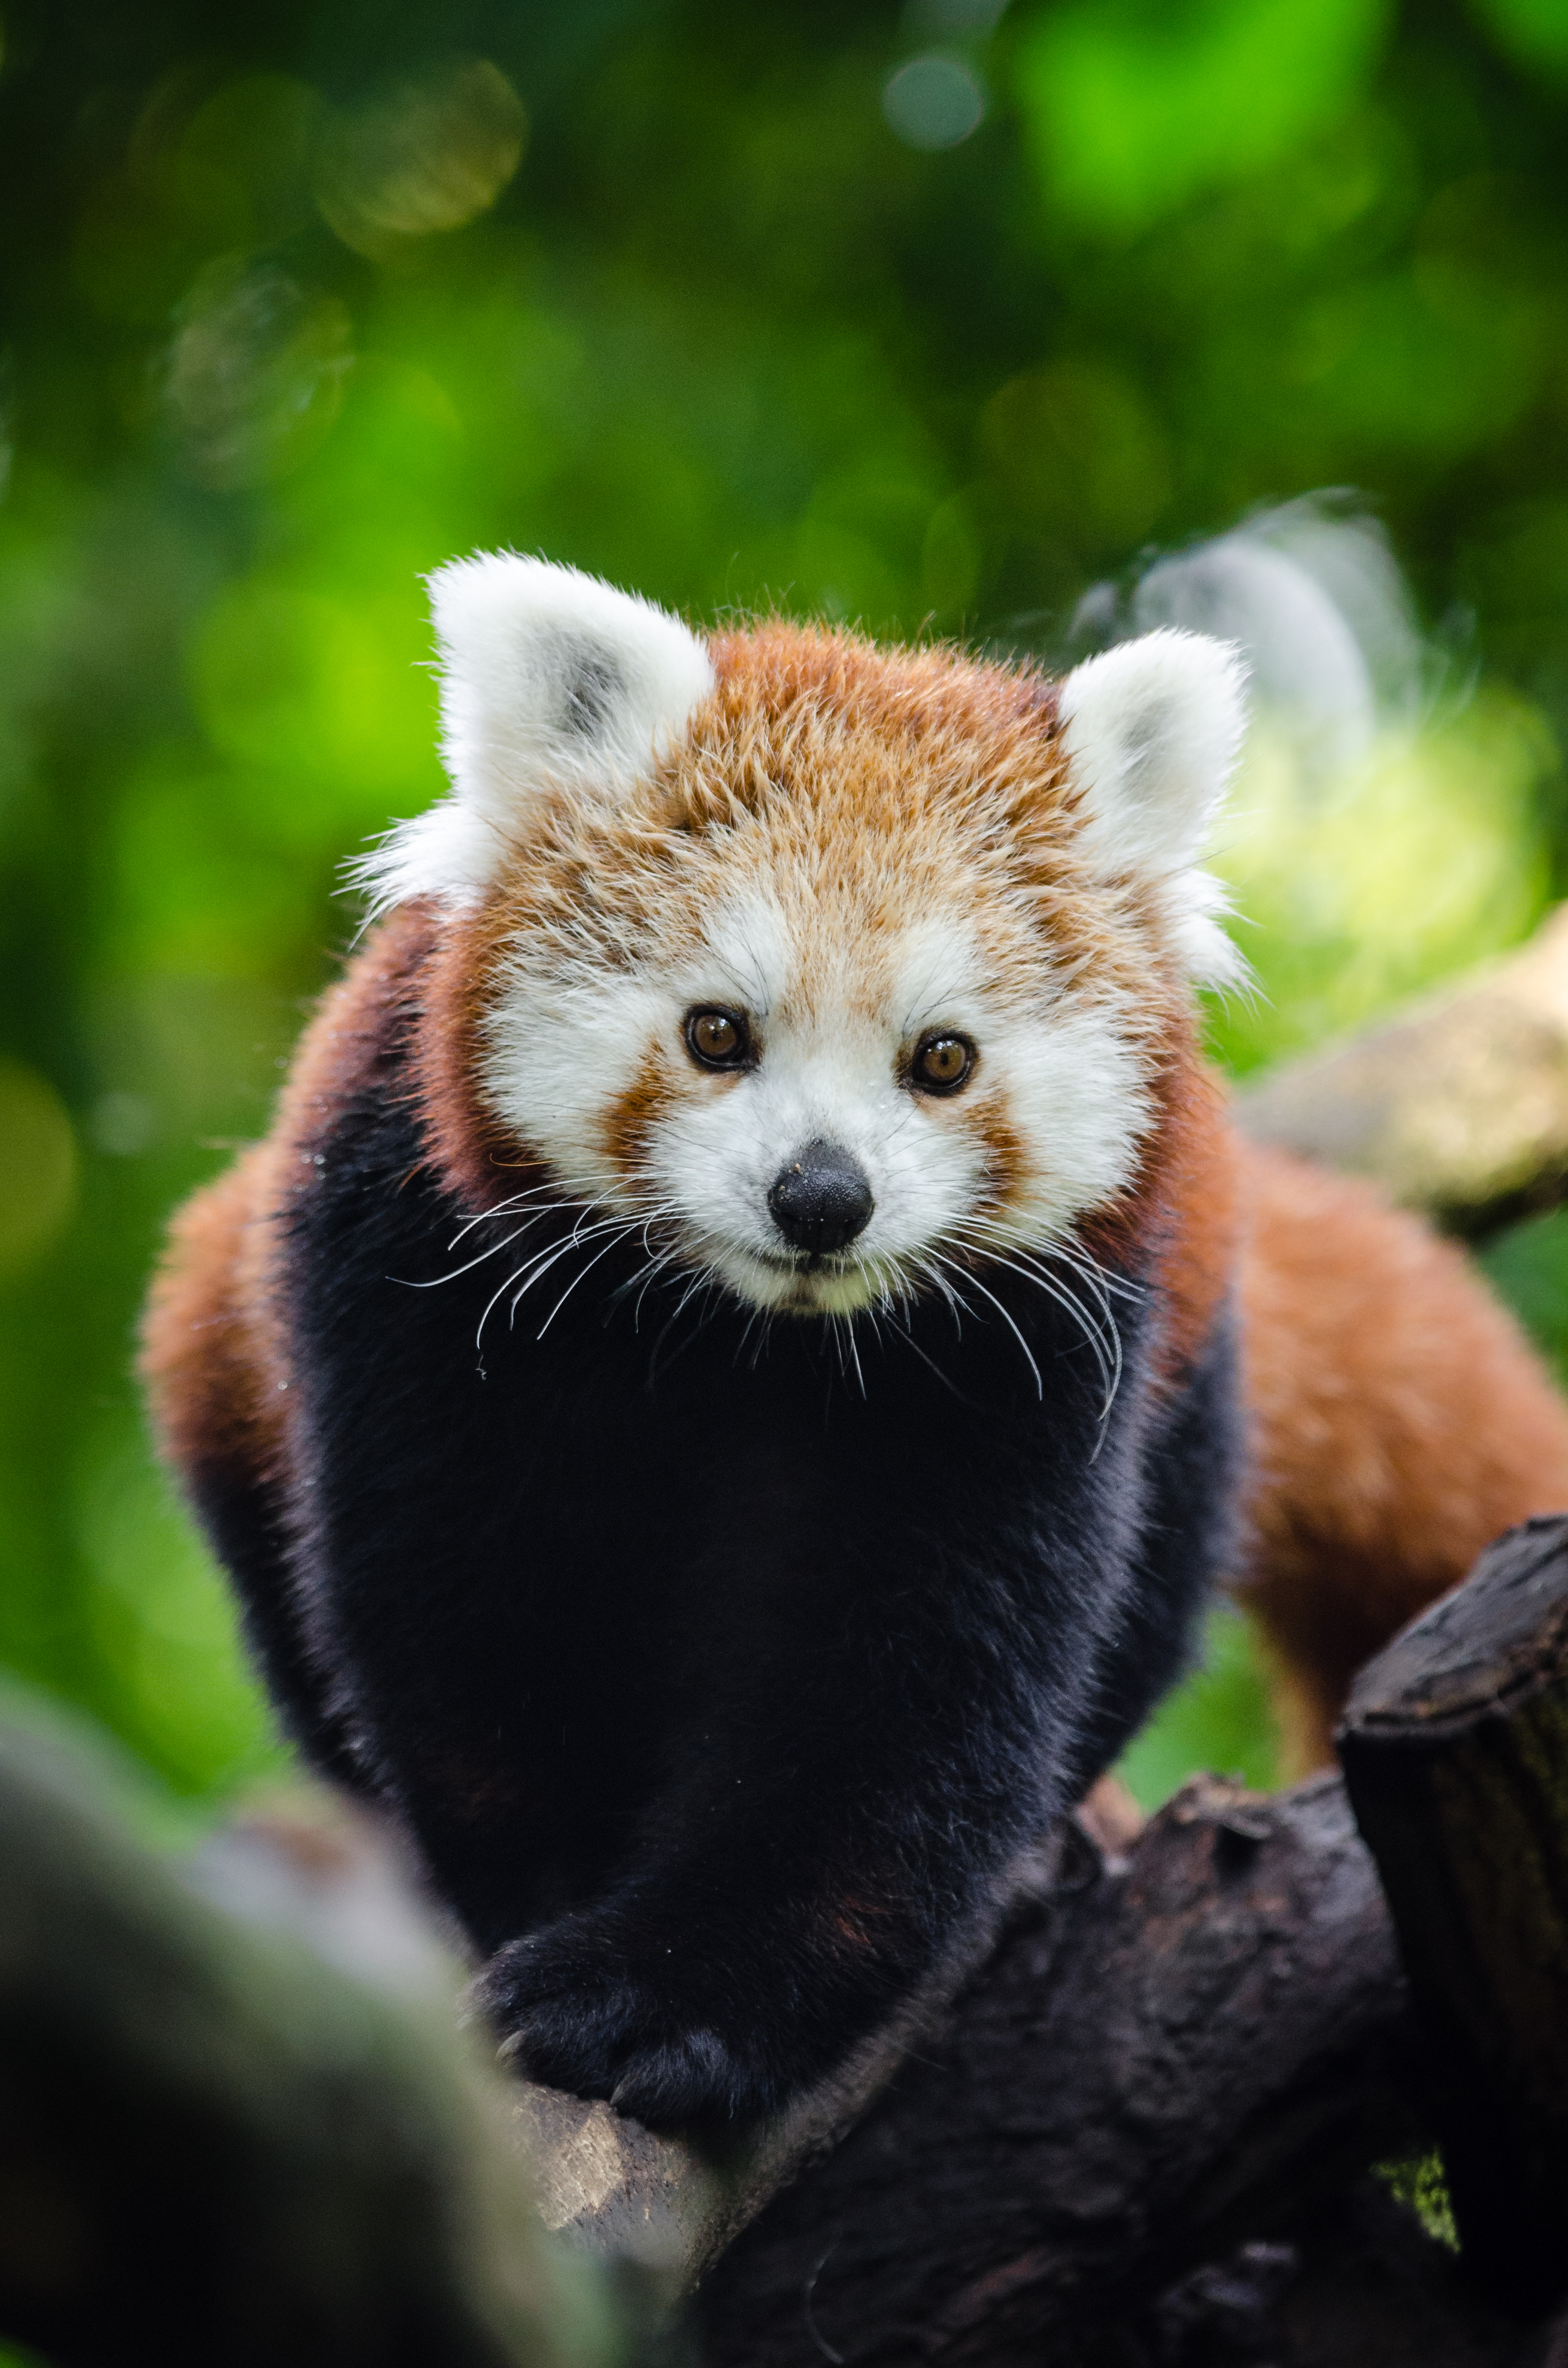
tree, bokeh, sweet, animal, cute, female, wildlife, zoo, young, green, red, mammal, nikon, fauna, red panda, panda, endangered, vertebrate, germany, deutschland, tier, adorable, d7000, roter, kleiner, niedlich, sues, suess, species, bedrohte, tierart, tierpark, weiblich, jungtier, s s